Ludwigsburg station

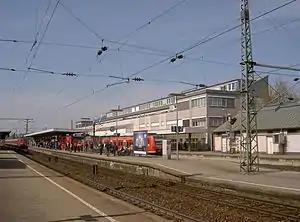

Ludwigsburg station is in Ludwigsburg in the German state of Baden-Württemberg on the Franconia Railway and the Backnang–Bietigheim line. It is served by regional trains and the Stuttgart S-Bahn. Until 2005 the Ludwigsburg–Markgröningen line also connected to the station. In addition, it has a direct link with Stuttgart's main marshalling yard at Kornwestheim.